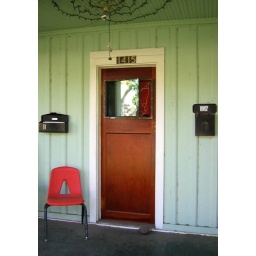
Voyeur Door - 2 way glass pivoting steel window in reclaimed east side door.